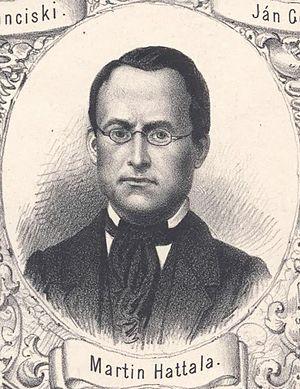
Martin Hattala, né le 4 novembre 1821 à Trstená dans l'actuelle Slovaquie et mort le 11 décembre 1903 à Prague, était professeur de slavistique à l’Université de Prague. Il entra au séminaire et fut ordonné prêtre en 1848. En publiant Grammatica linguae slovenicae collatae cum proxime cognata bohemica, il se fit remarquer par les savants de l’époque. En 1854, il fut nommé professeur de slavistique à l’Université de Prague, succédant à František Ladislav Čelakovský sur ce poste. Après avoir été confirmé en tant que professeur titulaire, ses travaux perdirent progressivement leur valeur scientifique. À partir des années 1870, il ne travailla plus et il chercha à provoquer des querelles scientifiques.